Mukut Mithi

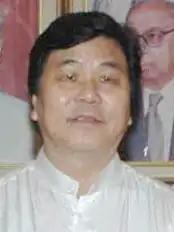

Mukut Mithi is an Indian politician and former Member of the Rajya Sabha. He is a former Chief Minister of Arunachal Pradesh. He served as an MLA consecutively from 1983 until his appointment as last Lieutenant Governor of Pondicherry and first Lieutenant Governor of Puducherry in 2006. He was Chief Minister of Arunachal Pradesh from 19 January 1999 until 3 August 2003.